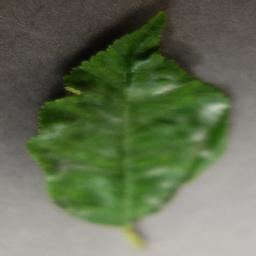
Label: Cherry___Powdery_mildew